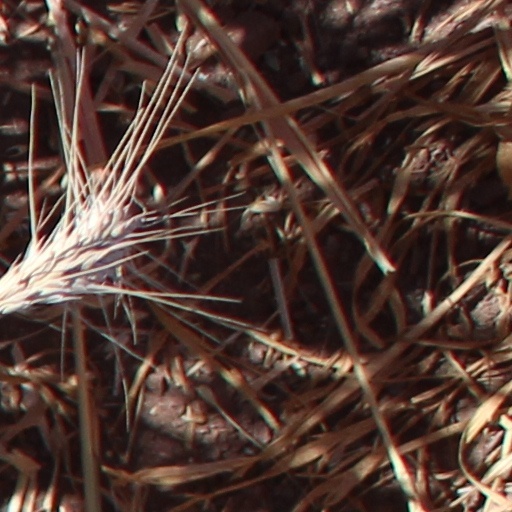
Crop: wheat